Byzantine navy

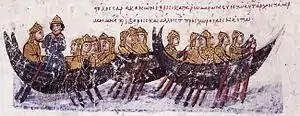
The Saracen pirate fleet sails towards Crete. From the Madrid Skylitzes manuscript.

The Byzantine naval predominance lasted until the early 9th century when a succession of disasters at the hands of the resurgent Muslim fleets spelled its end and inaugurated an era that would represent the zenith of Muslim ascendancy. Already in 790, the Byzantines suffered a major defeat in the Gulf of Antalya, and raids against Cyprus and Crete recommenced during the reign of Harun al-Rashid (786–809). Around the Mediterranean, new powers were rising, foremost amongst them the Carolingian Empire, while in 803, the recognized the "de facto" independence of Byzantine Venice, which was further entrenched by the repulsion of a Byzantine attack in 809. At the same time, in Ifriqiya, the new Aghlabid dynasty was established, which immediately engaged in raids throughout the central Mediterranean.